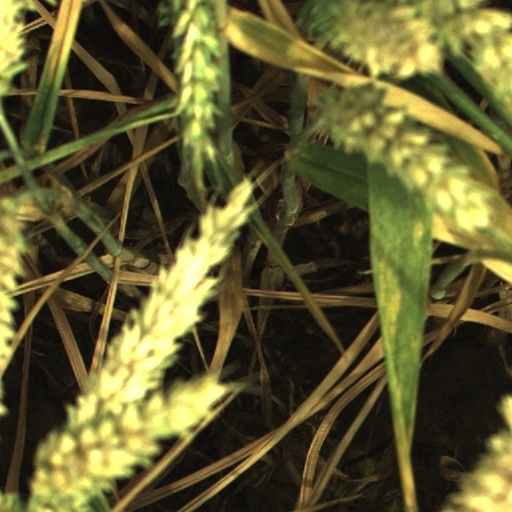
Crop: wheat